South Terminal

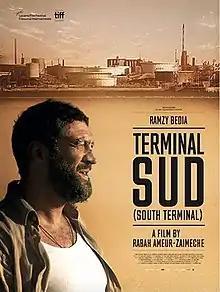
Film poster

South Terminal is a 2019 French drama film directed by Rabah Ameur-Zaïmeche. It was screened in the Contemporary World Cinema section at the 2019 Toronto International Film Festival.